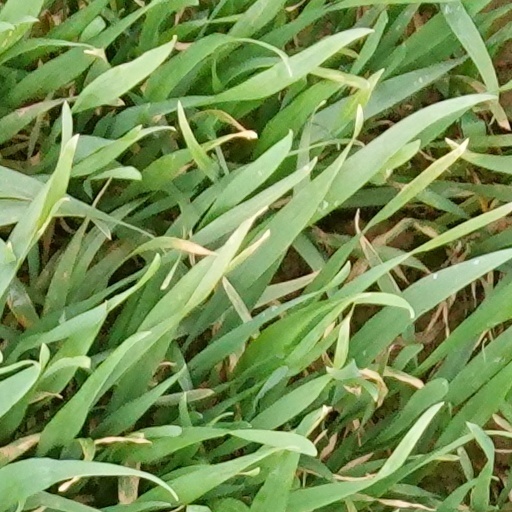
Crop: wheat